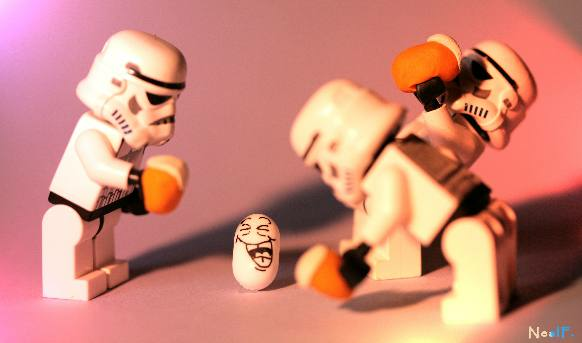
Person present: No